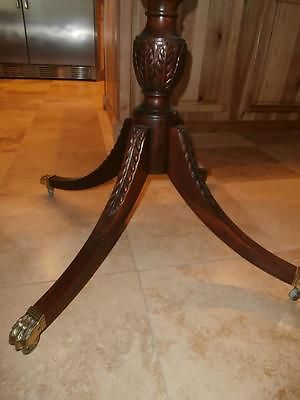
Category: table